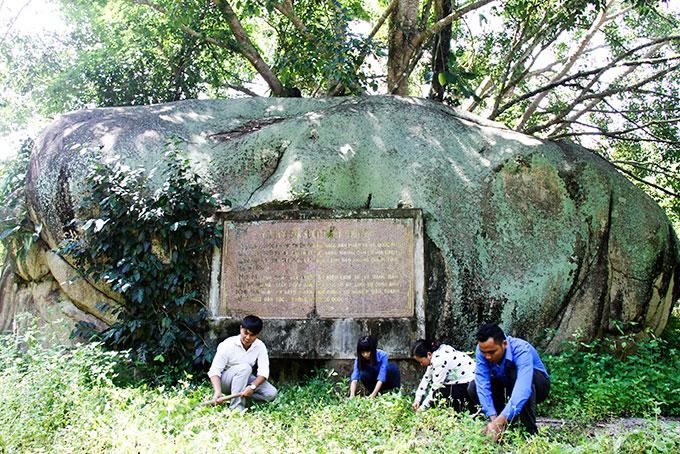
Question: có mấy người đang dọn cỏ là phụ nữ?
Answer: hai